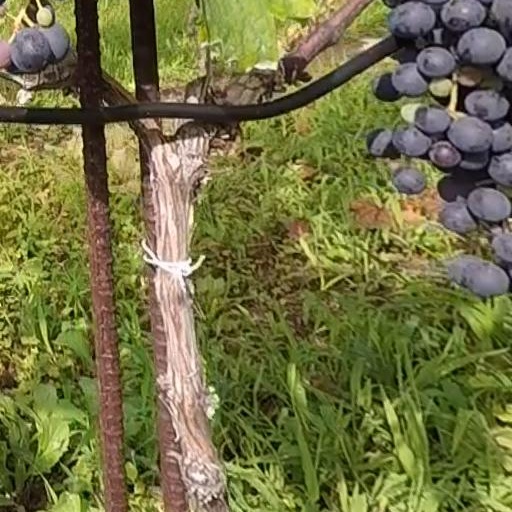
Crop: grape